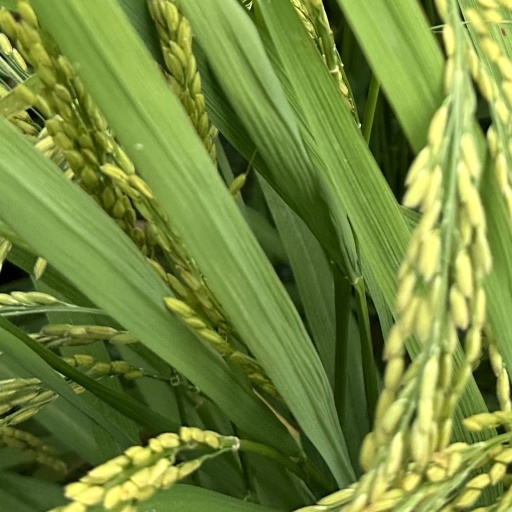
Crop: rice